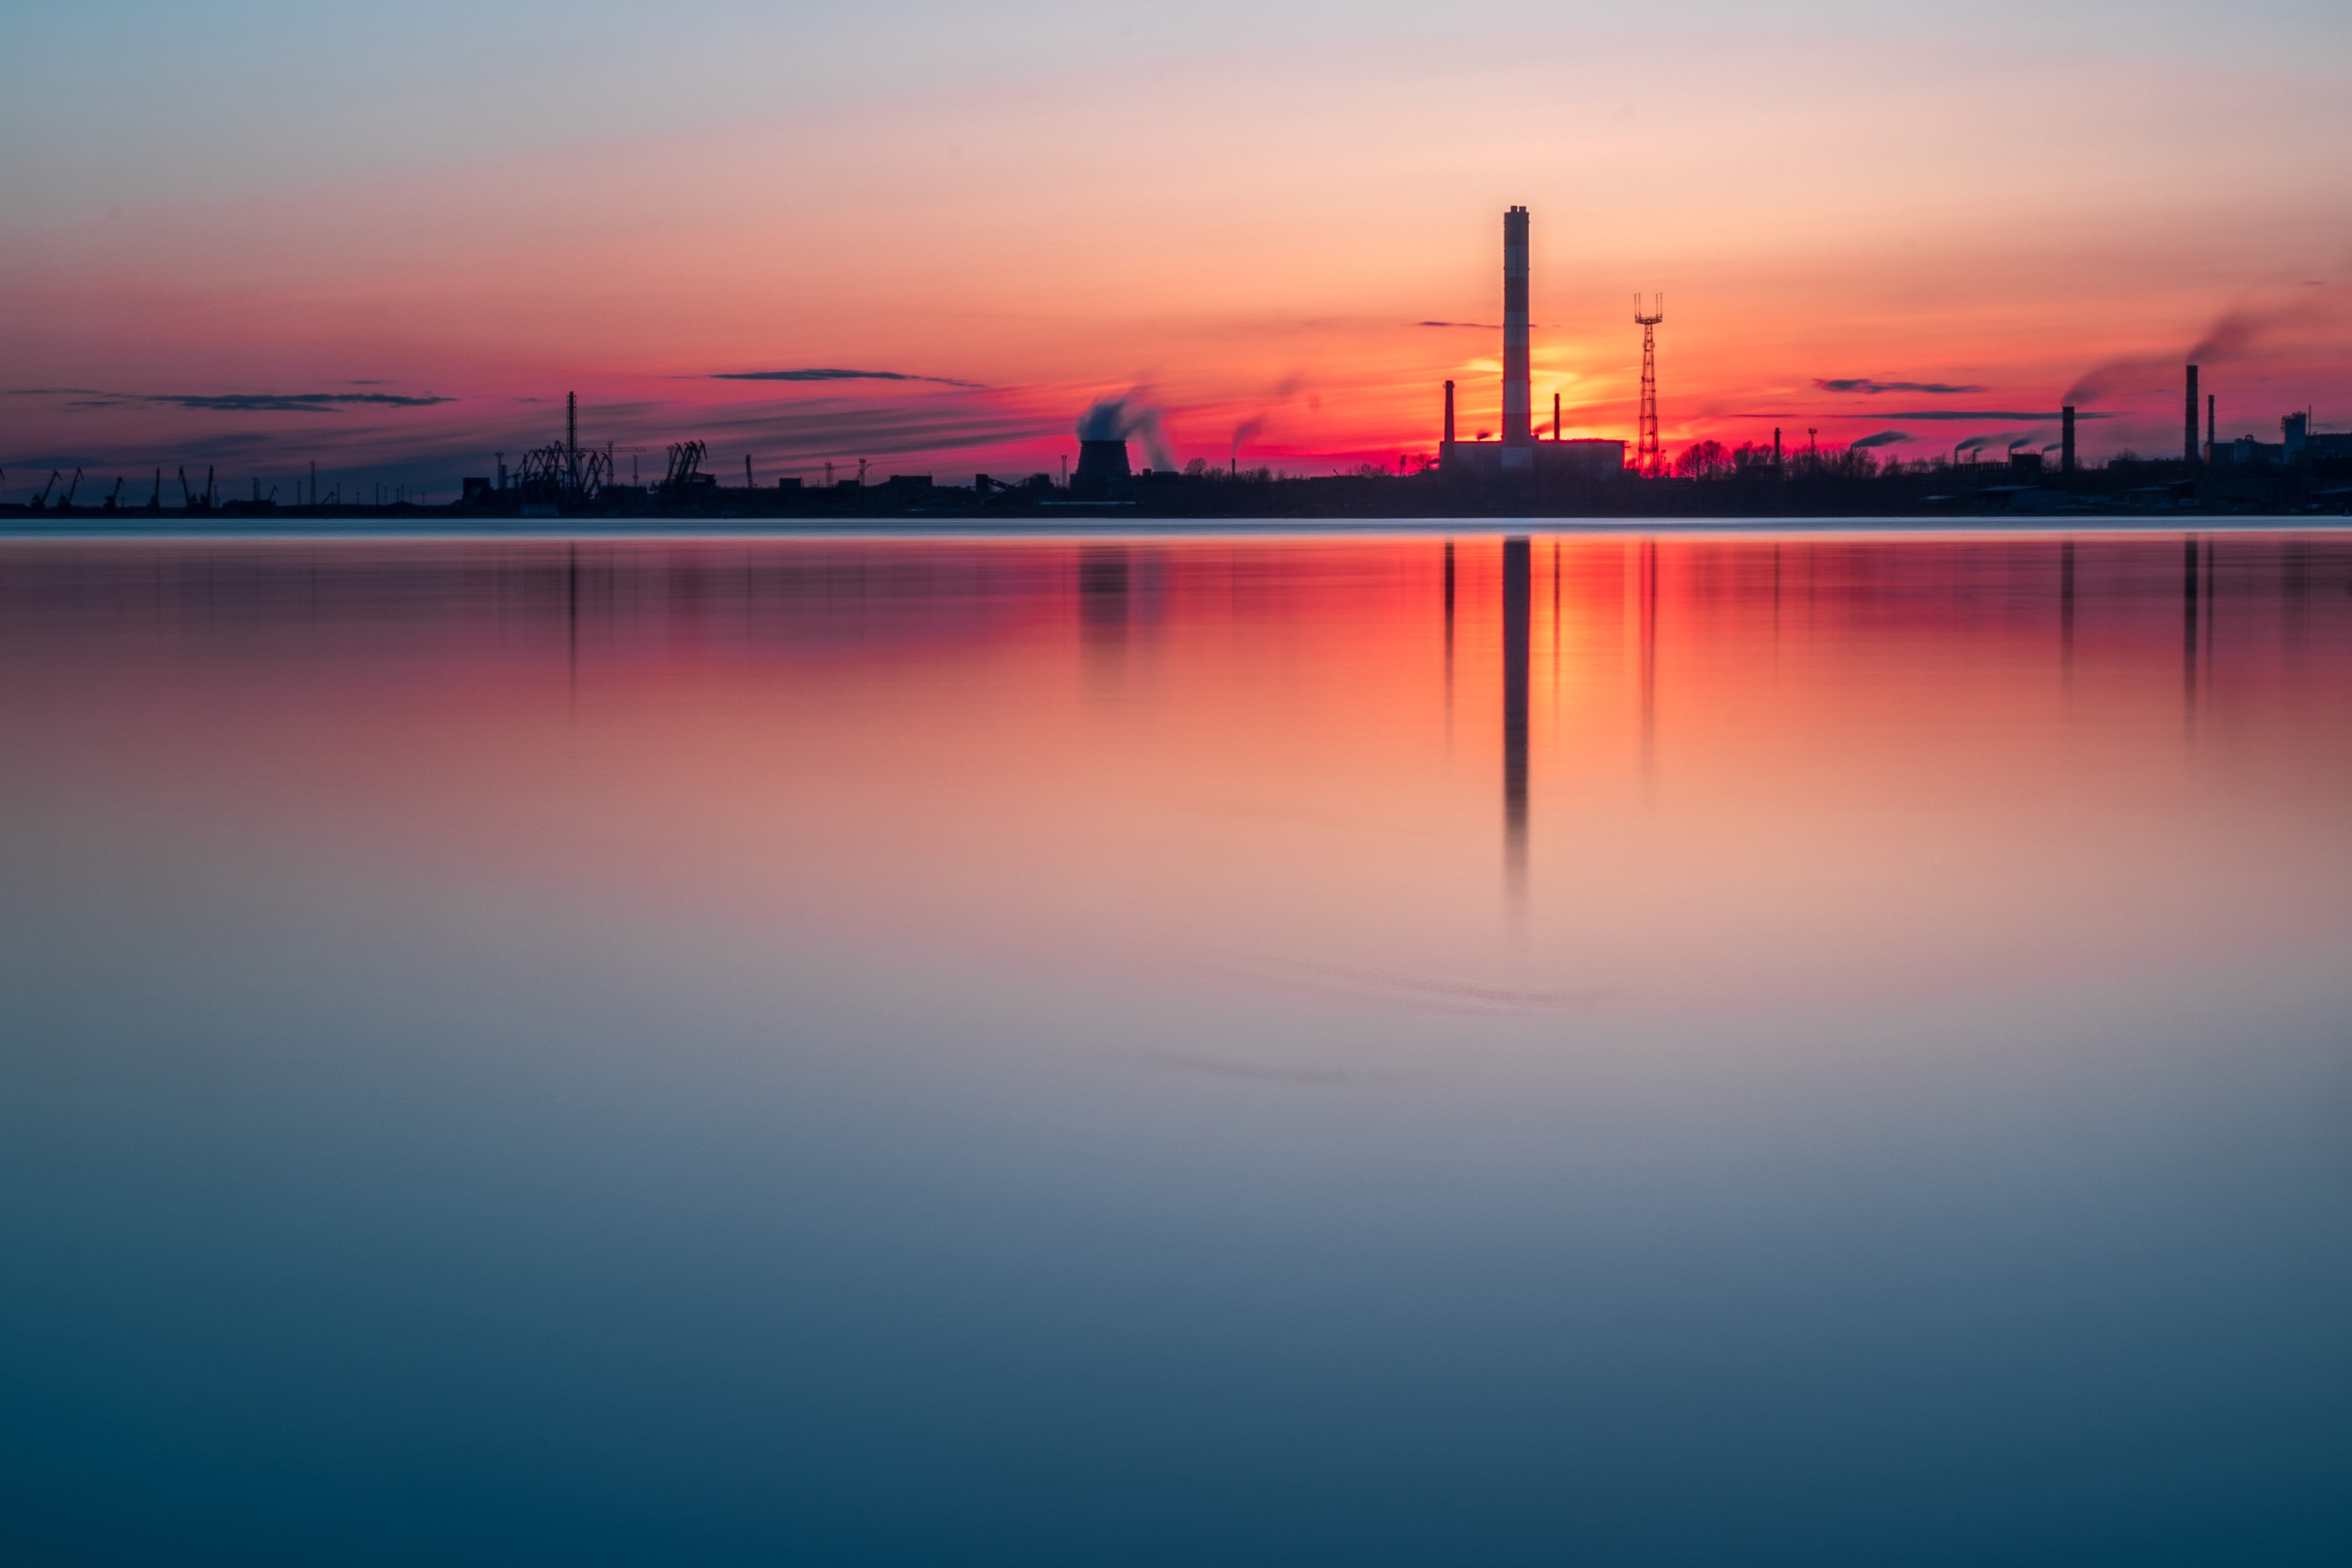
sea, horizon, sky, sun, sunrise, sunset, skyline, sunlight, morning, dawn, atmosphere, dusk, evening, reflection, afterglow, atmospheric phenomenon